Sachsenburg

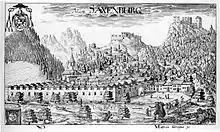
"Markt Saxenburg", Johann Weikhard von Valvasor, 1681

Two fortresses blocking the passage along the river were first mentioned in a 1213 deed. Sachsenburg is documented as an administrative seat of the Archbishops of Salzburg in 1292, who held large possessions within the Duchy of Carinthia. As a Salzburg stronghold, it was a thorn in the flesh of both the Carinthian dukes and the Counts of Gorizia at Lienz, therefore often under attack by their forces. In 1252, Count Meinhard III of Gorizia allied with his father-in-law Count Albert IV of Tyrol laid siege to the fortress, though to no avail. The Salzburg archbishops granted the settlement market rights in 1326 and had further ramparts and town walls erected.